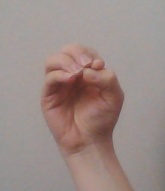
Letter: ha